Stephen Sutton

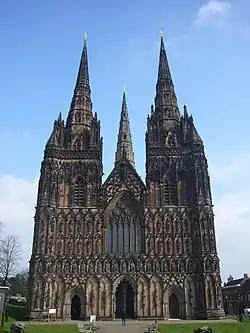
A public vigil for Sutton was held at Lichfield Cathedral in Staffordshire

Following a lung collapse on 22 April 2014, Sutton was put on life-support but in a stable condition. He died of colorectal cancer in his sleep at Queen Elizabeth Hospital in Birmingham during the early hours of 14 May 2014, at the age of 19. His death was announced on his Facebook page by his mother. His elder brother Chris wrote on Twitter: